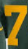
Number: 7